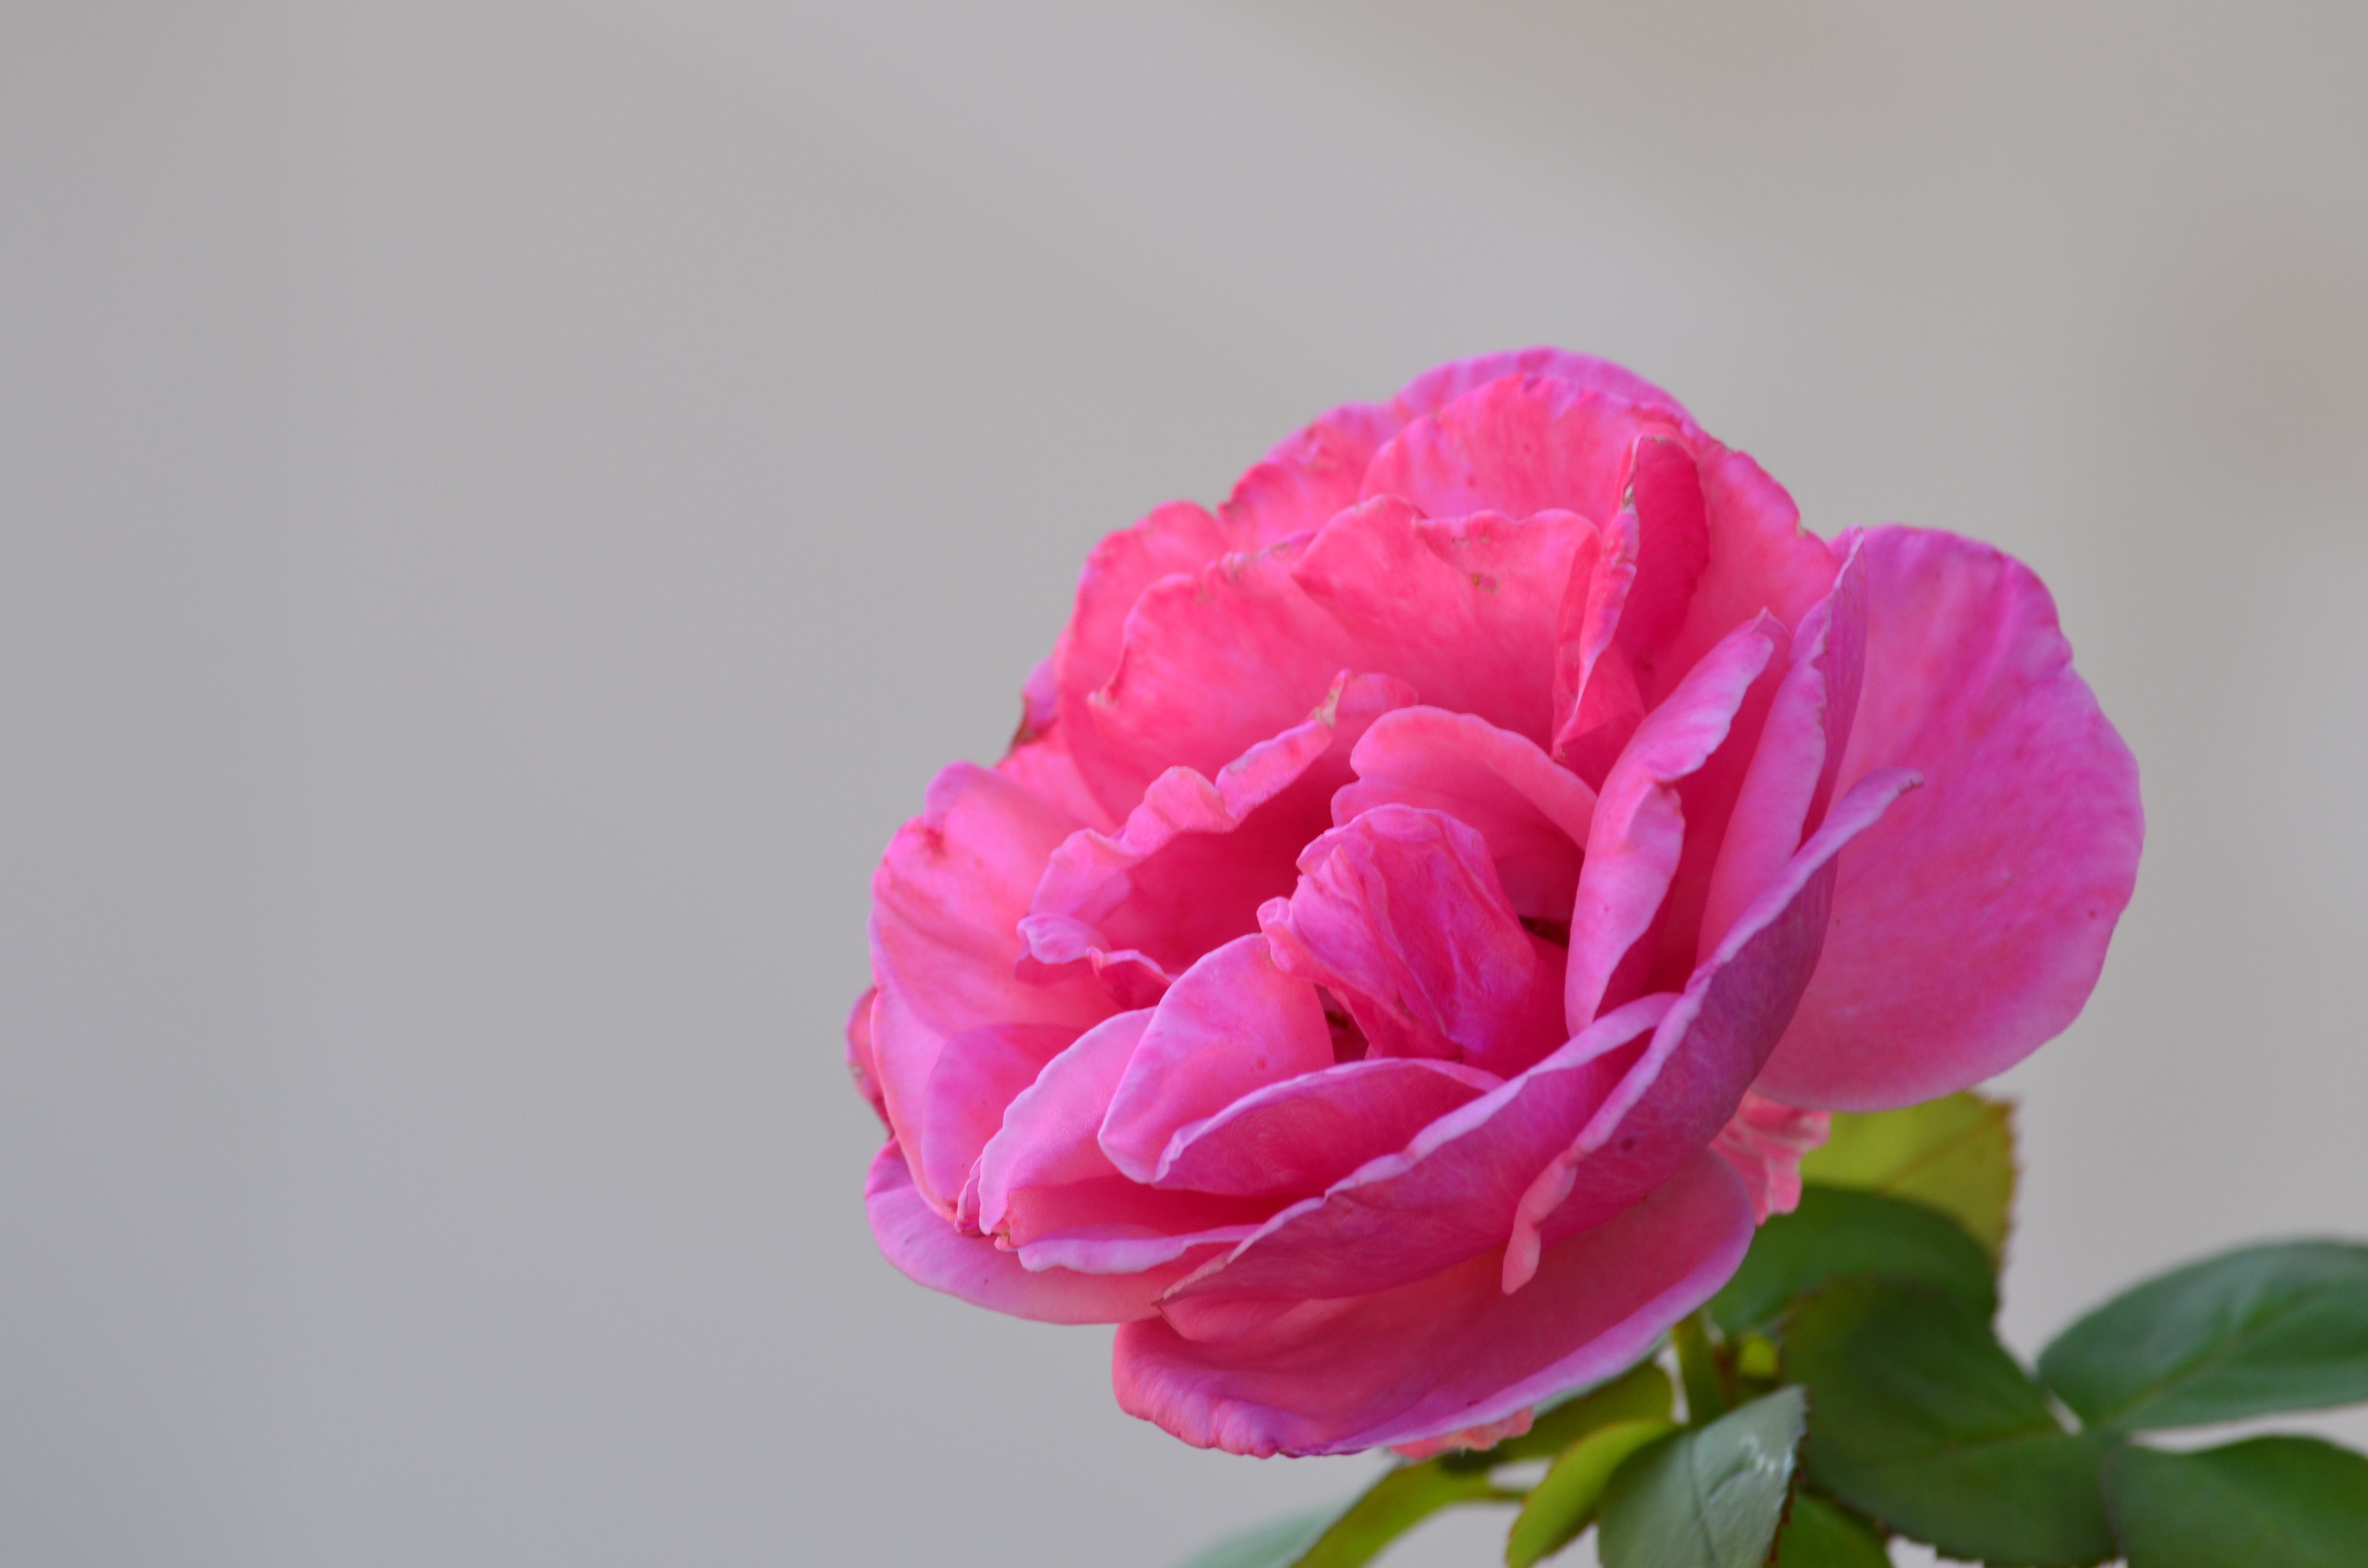
nature, plant, flower, petal, rose, pink, flora, peony, floribunda, macro photography, flowering plant, garden roses, rose family, land plant, rosa centifolia